Propylhexedrine

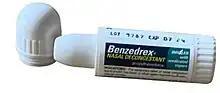
Benzedrex inhaler, , manufactured by B. F. Ascher & Co.

Propylhexedrine, as a nasal decongestant, is currently marketed under the brand name Benzedrex. The name was initially trademarked by Smith, Kline & French in 1944. The brand was passed onto Menley James Laboratories (through a subsidiary, NuMark Laboratories) in 1990, and was finally acquired by B. F. Ascher & Co. in 1998.